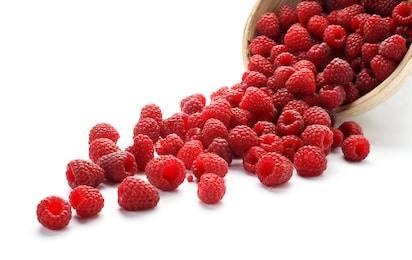
Label: raspberry